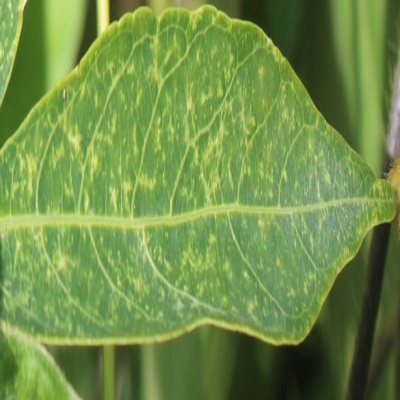
Crop: Cassava
Condition: green mite